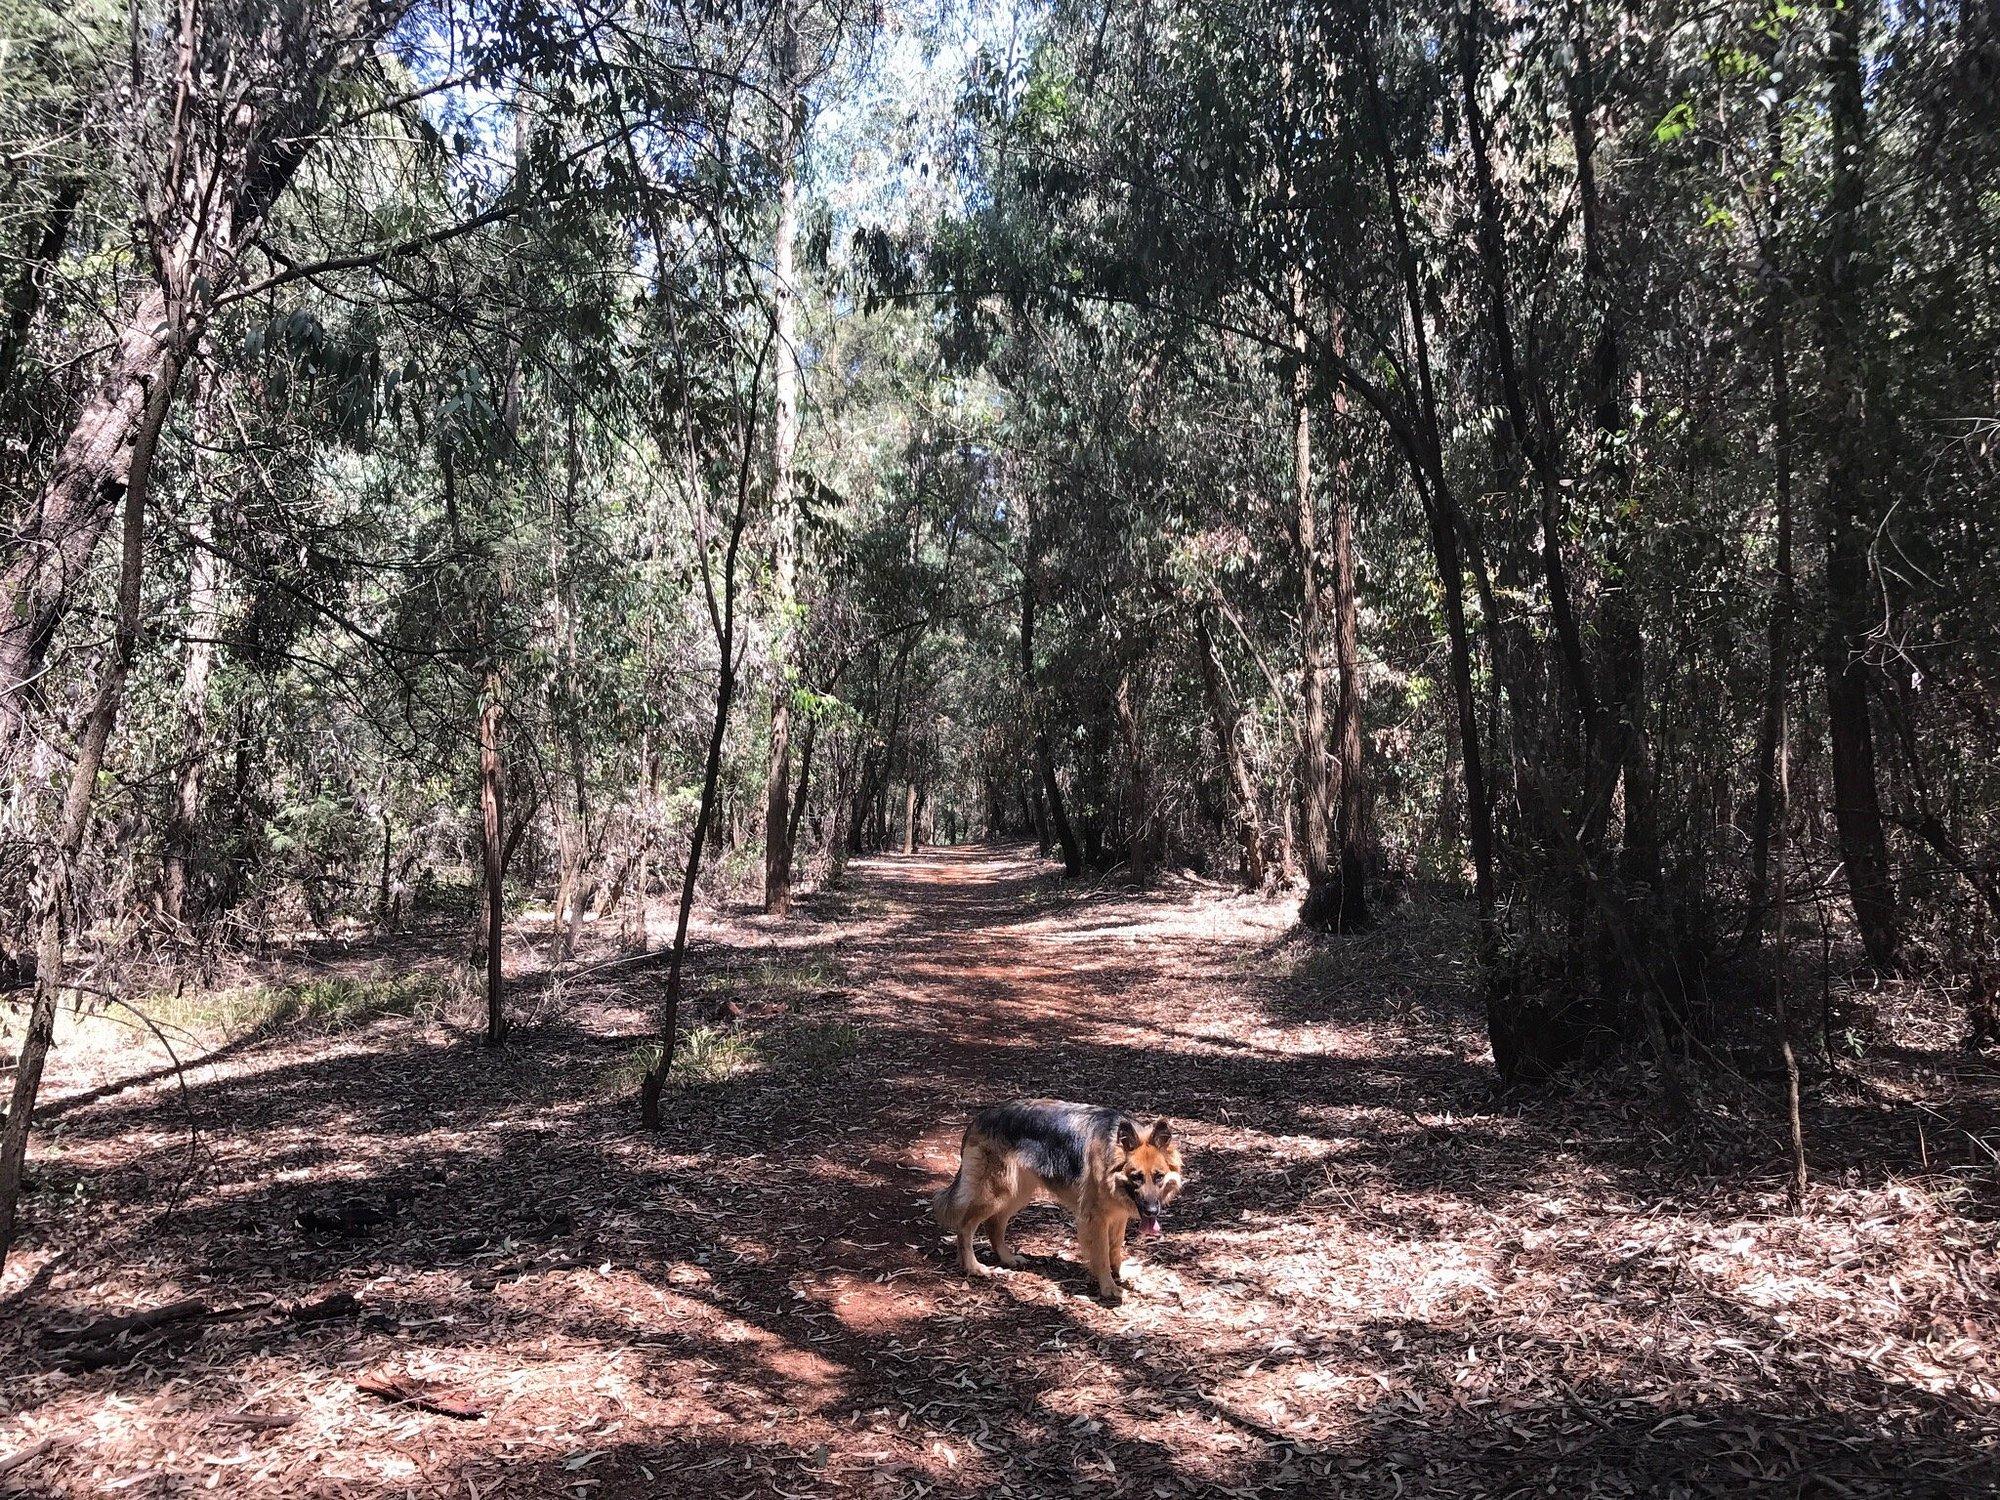
Mazingira ya misituni kukiwa na miti mirefu na vichaka vilivyofungamana ya kukiwa na barabara nyembamba ya vumbi, ambayo hutumiwa na watembea kwa miguu ambapo kuna mbwa aliyesimama kwenye barabara hiyo.